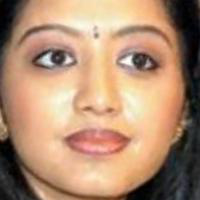
Age group: age 21-30